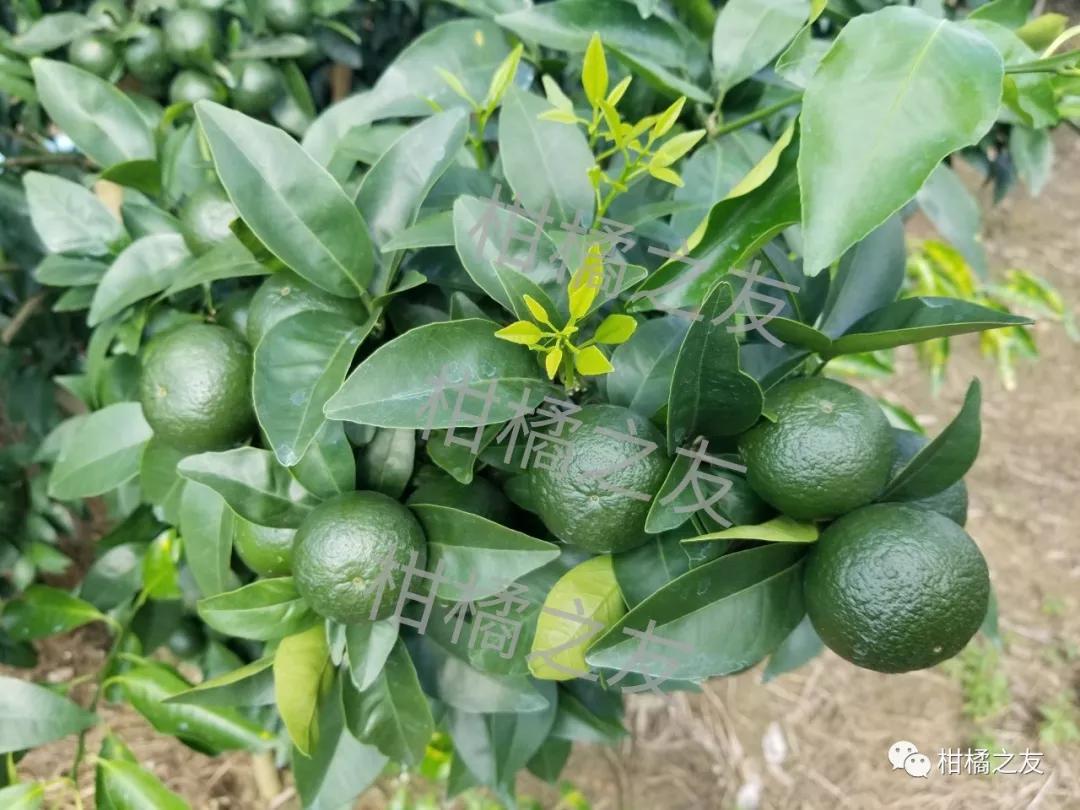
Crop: unknown
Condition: citrus_canker